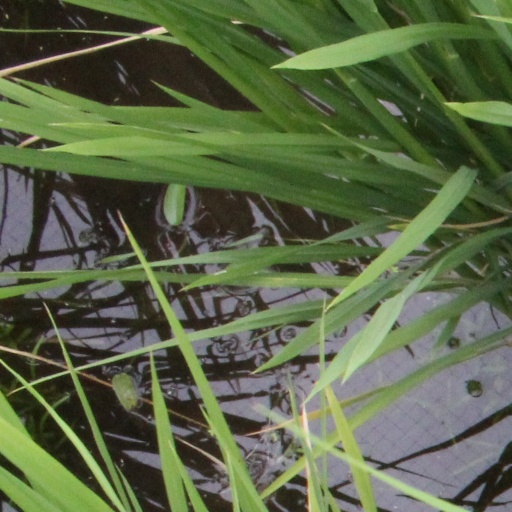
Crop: rice